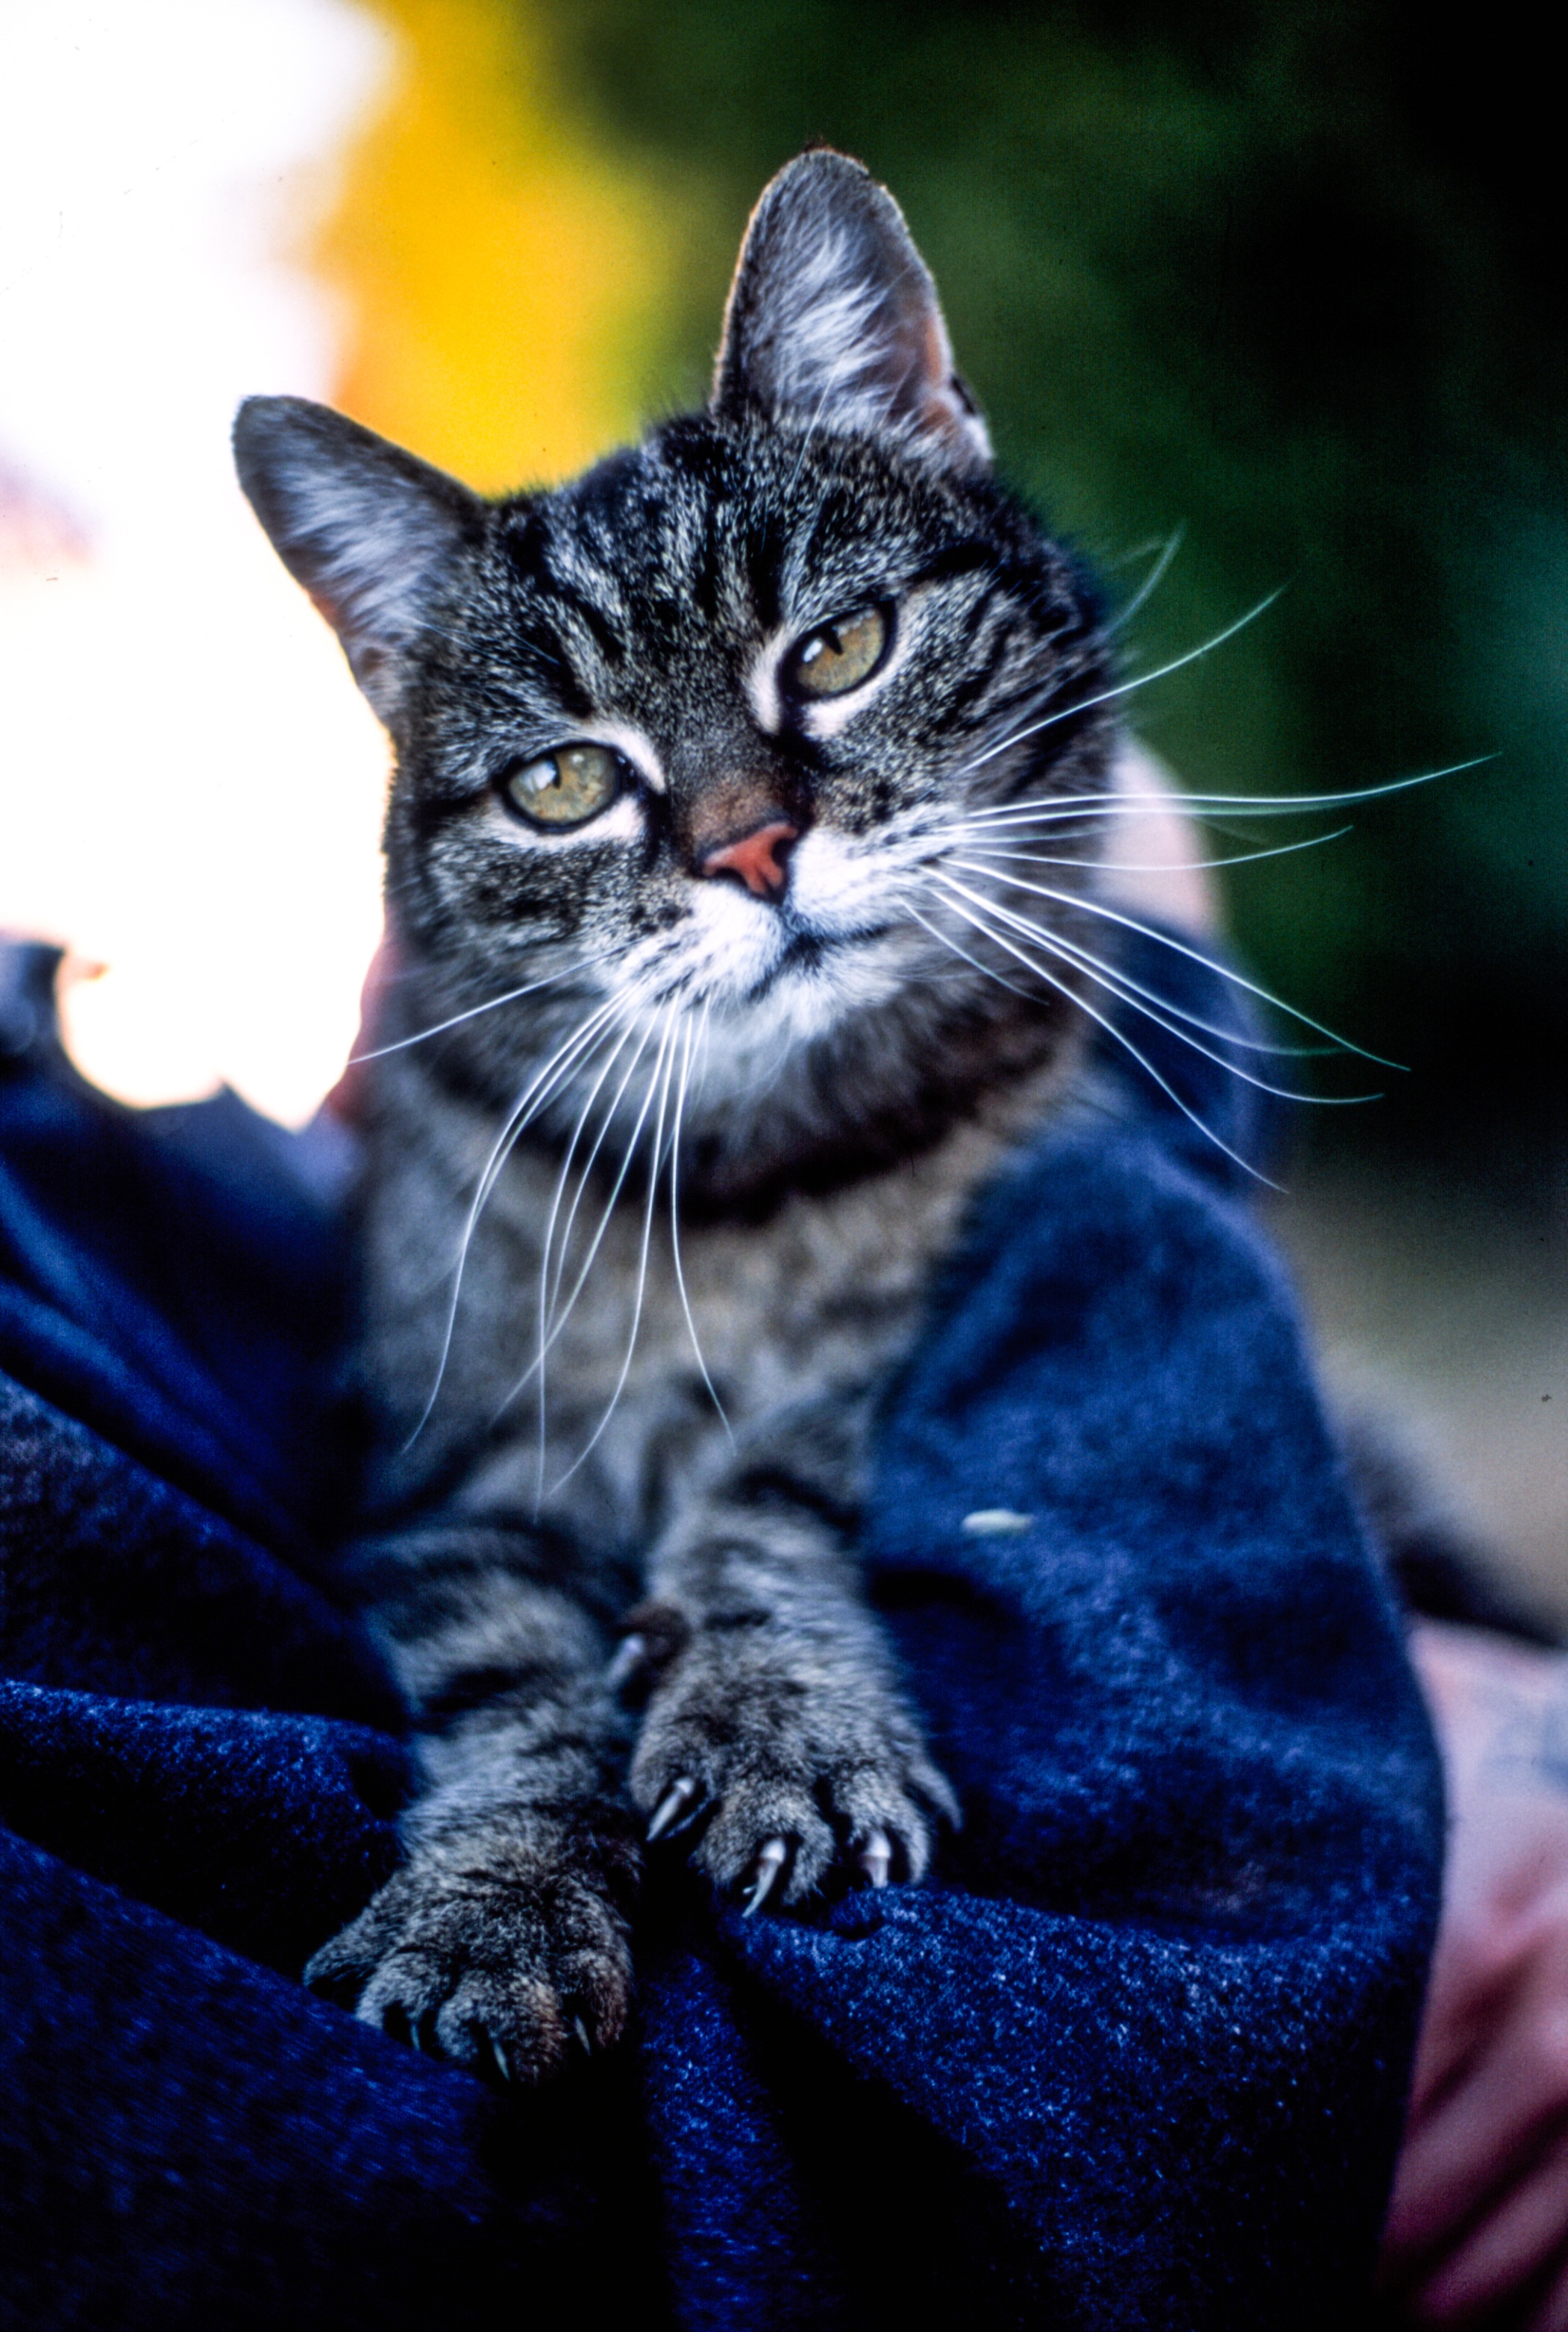
nature, animal, cute, pet, fur, young, fluffy, relax, kitten, cat, feline, mammal, gray, blue, black cat, black, whiskers, lazy, kitty, relaxation, furry, vertebrate, funny, amusing, soft, domestic, lying, comfortable, european shorthair, laziness, small to medium sized cats, cat like mammal, domestic short haired cat